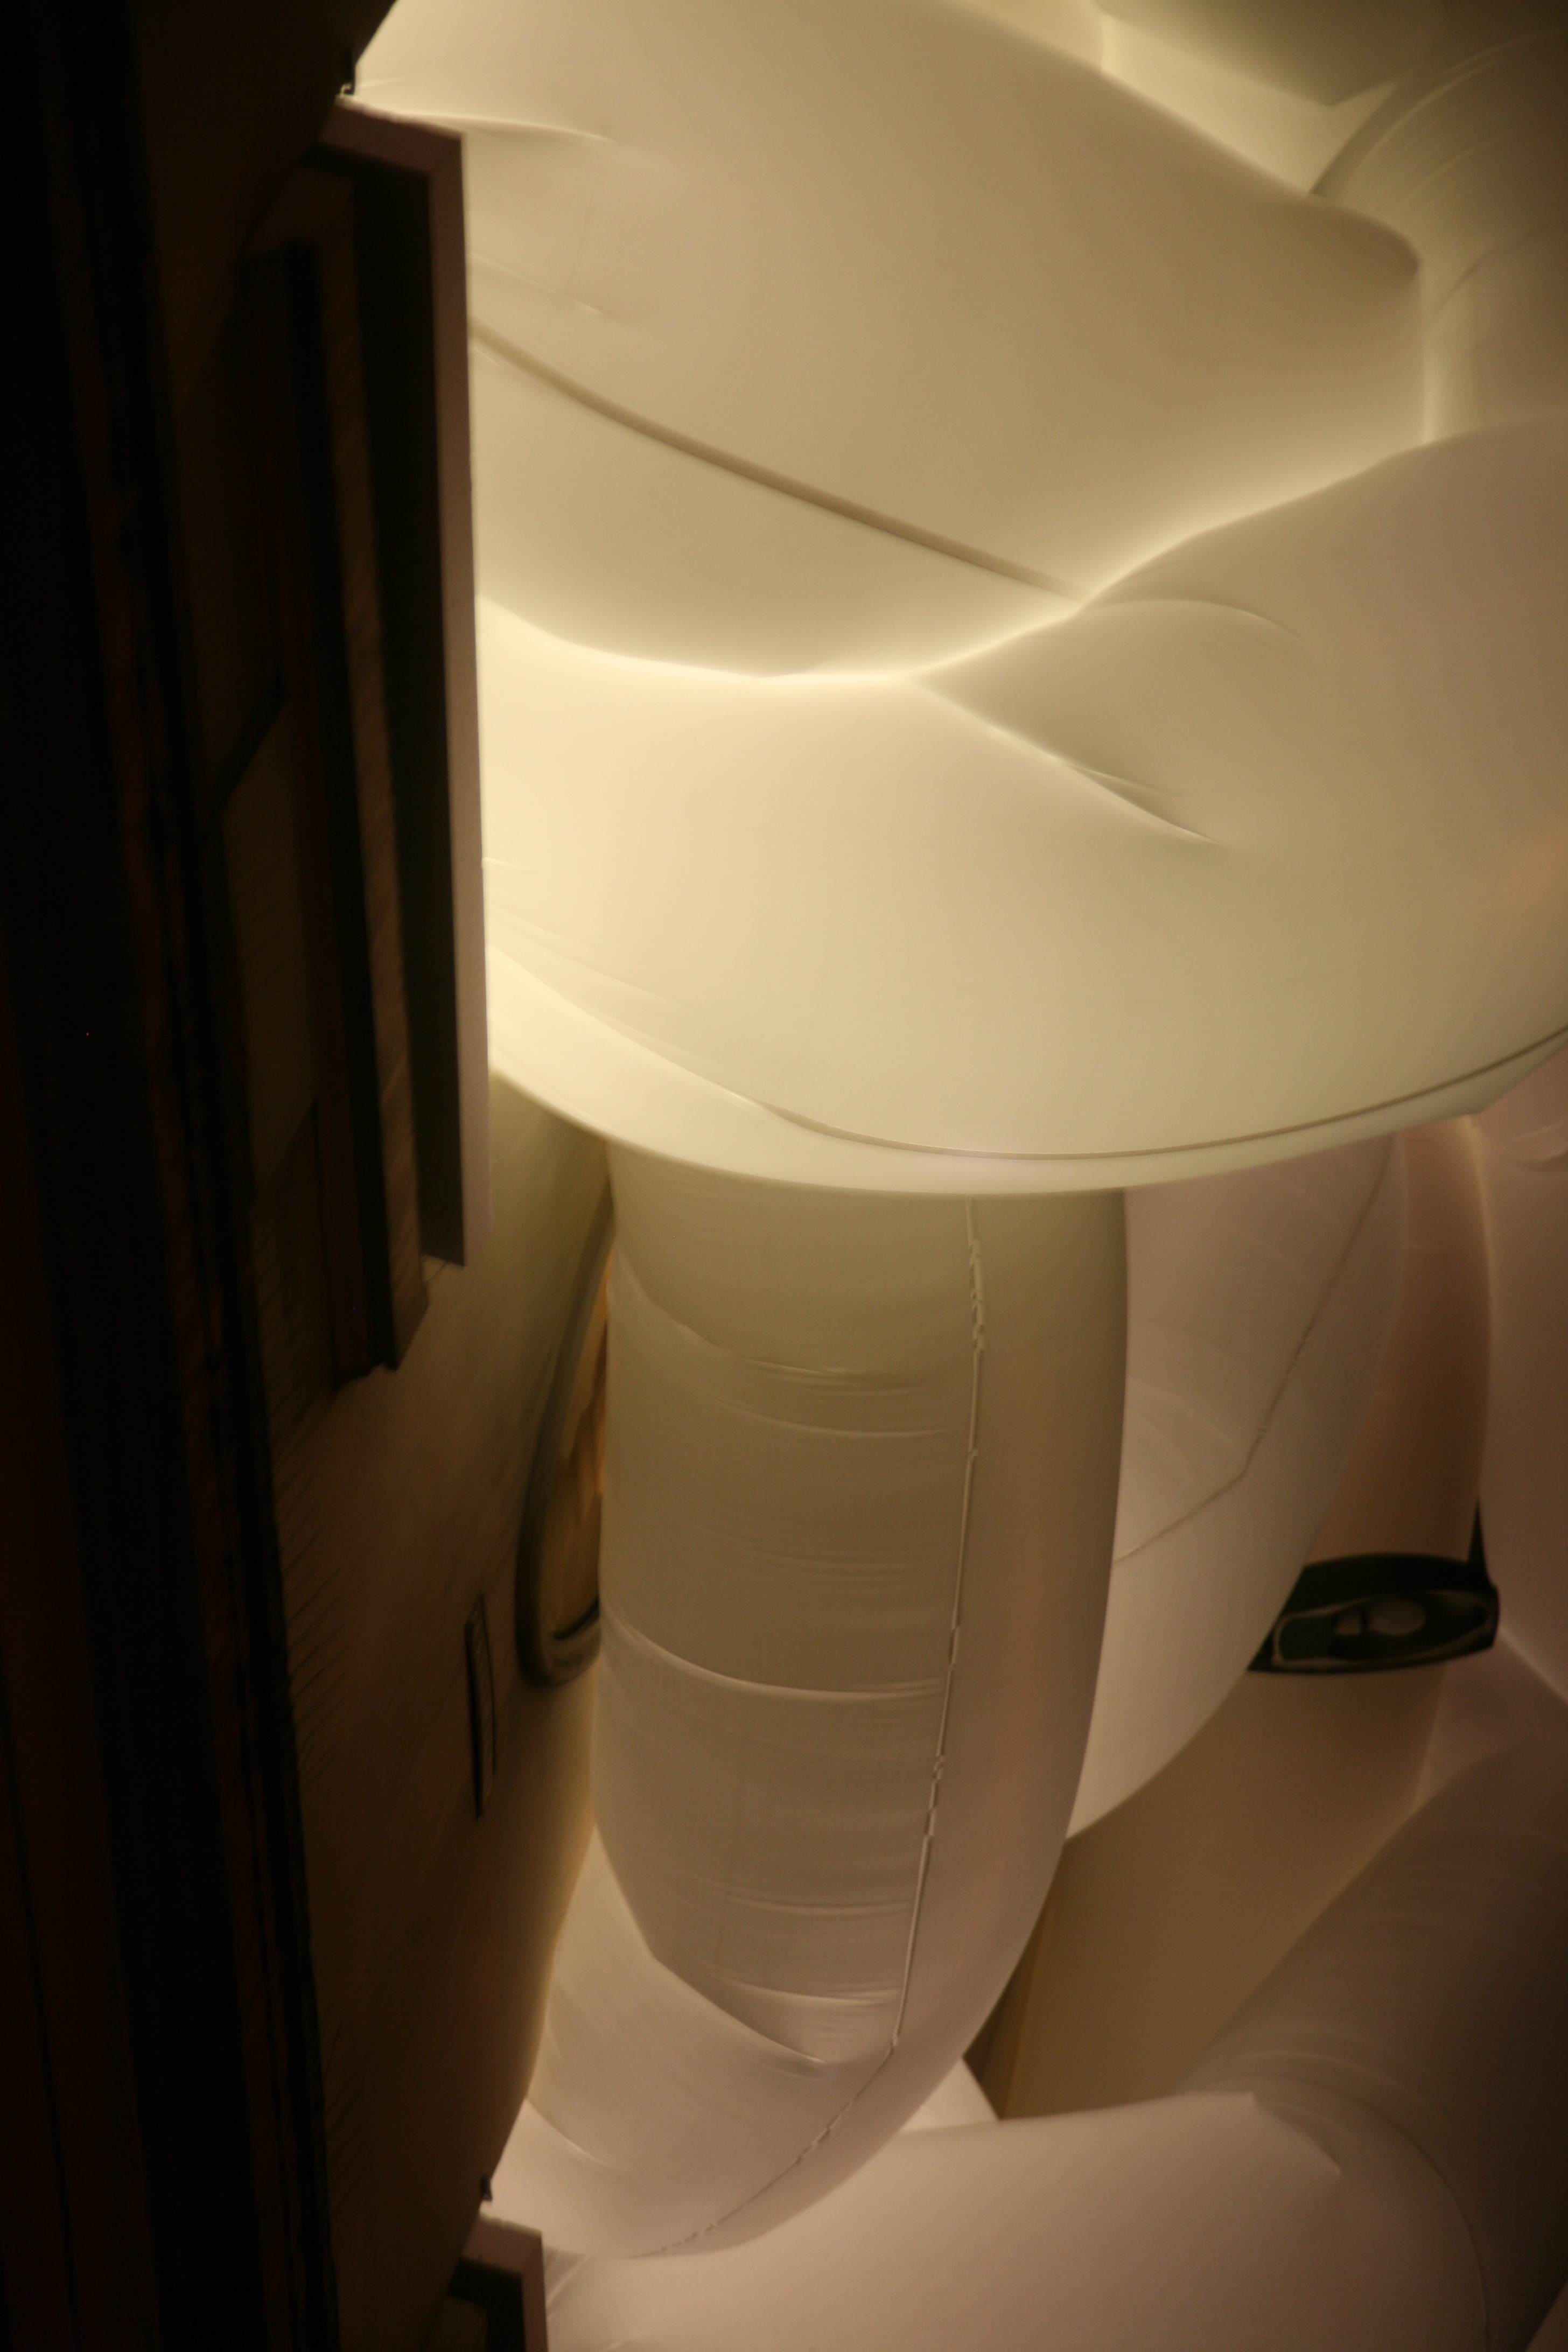
light, structure, white, paris, ceiling, toilet, furniture, room, lighting, interior design, bathtub, bathroom, art, design, arte, kunst, 5d, installation, belleville, artcontemporain, nuitblanche, langbaumann, comfort4, urinal, bidet, plumbing fixture, toilet seat